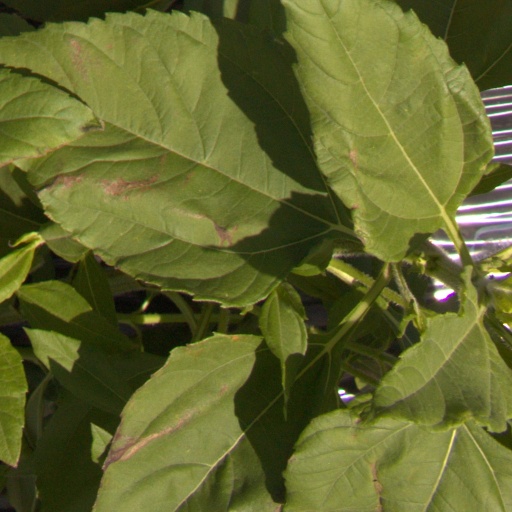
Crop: Jerusalem artichoke